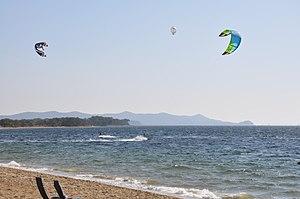
Dirigeable A-NSE dans 25kts de vents à Hyères-Toulon
La société A-NSE est une entreprise française fondée en 2010, co-fondée par le Vice-amiral d'escadre Patrick Hébrard. Elle travaille sur l'utilisation de ballons dirigeables et de ballons captifs pour des missions de surveillance et de renseignement.